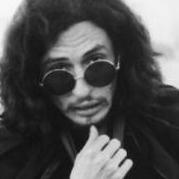
Age: 25